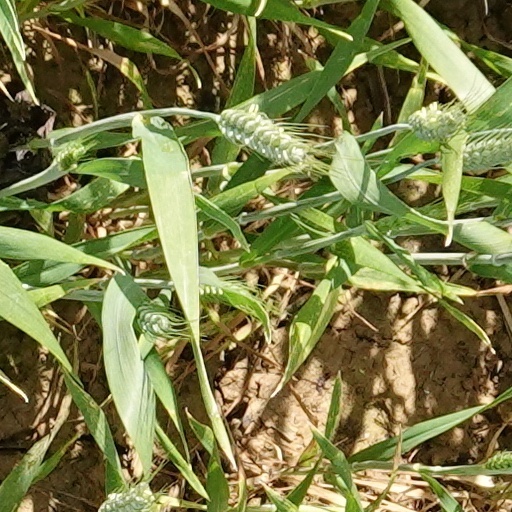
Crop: wheat